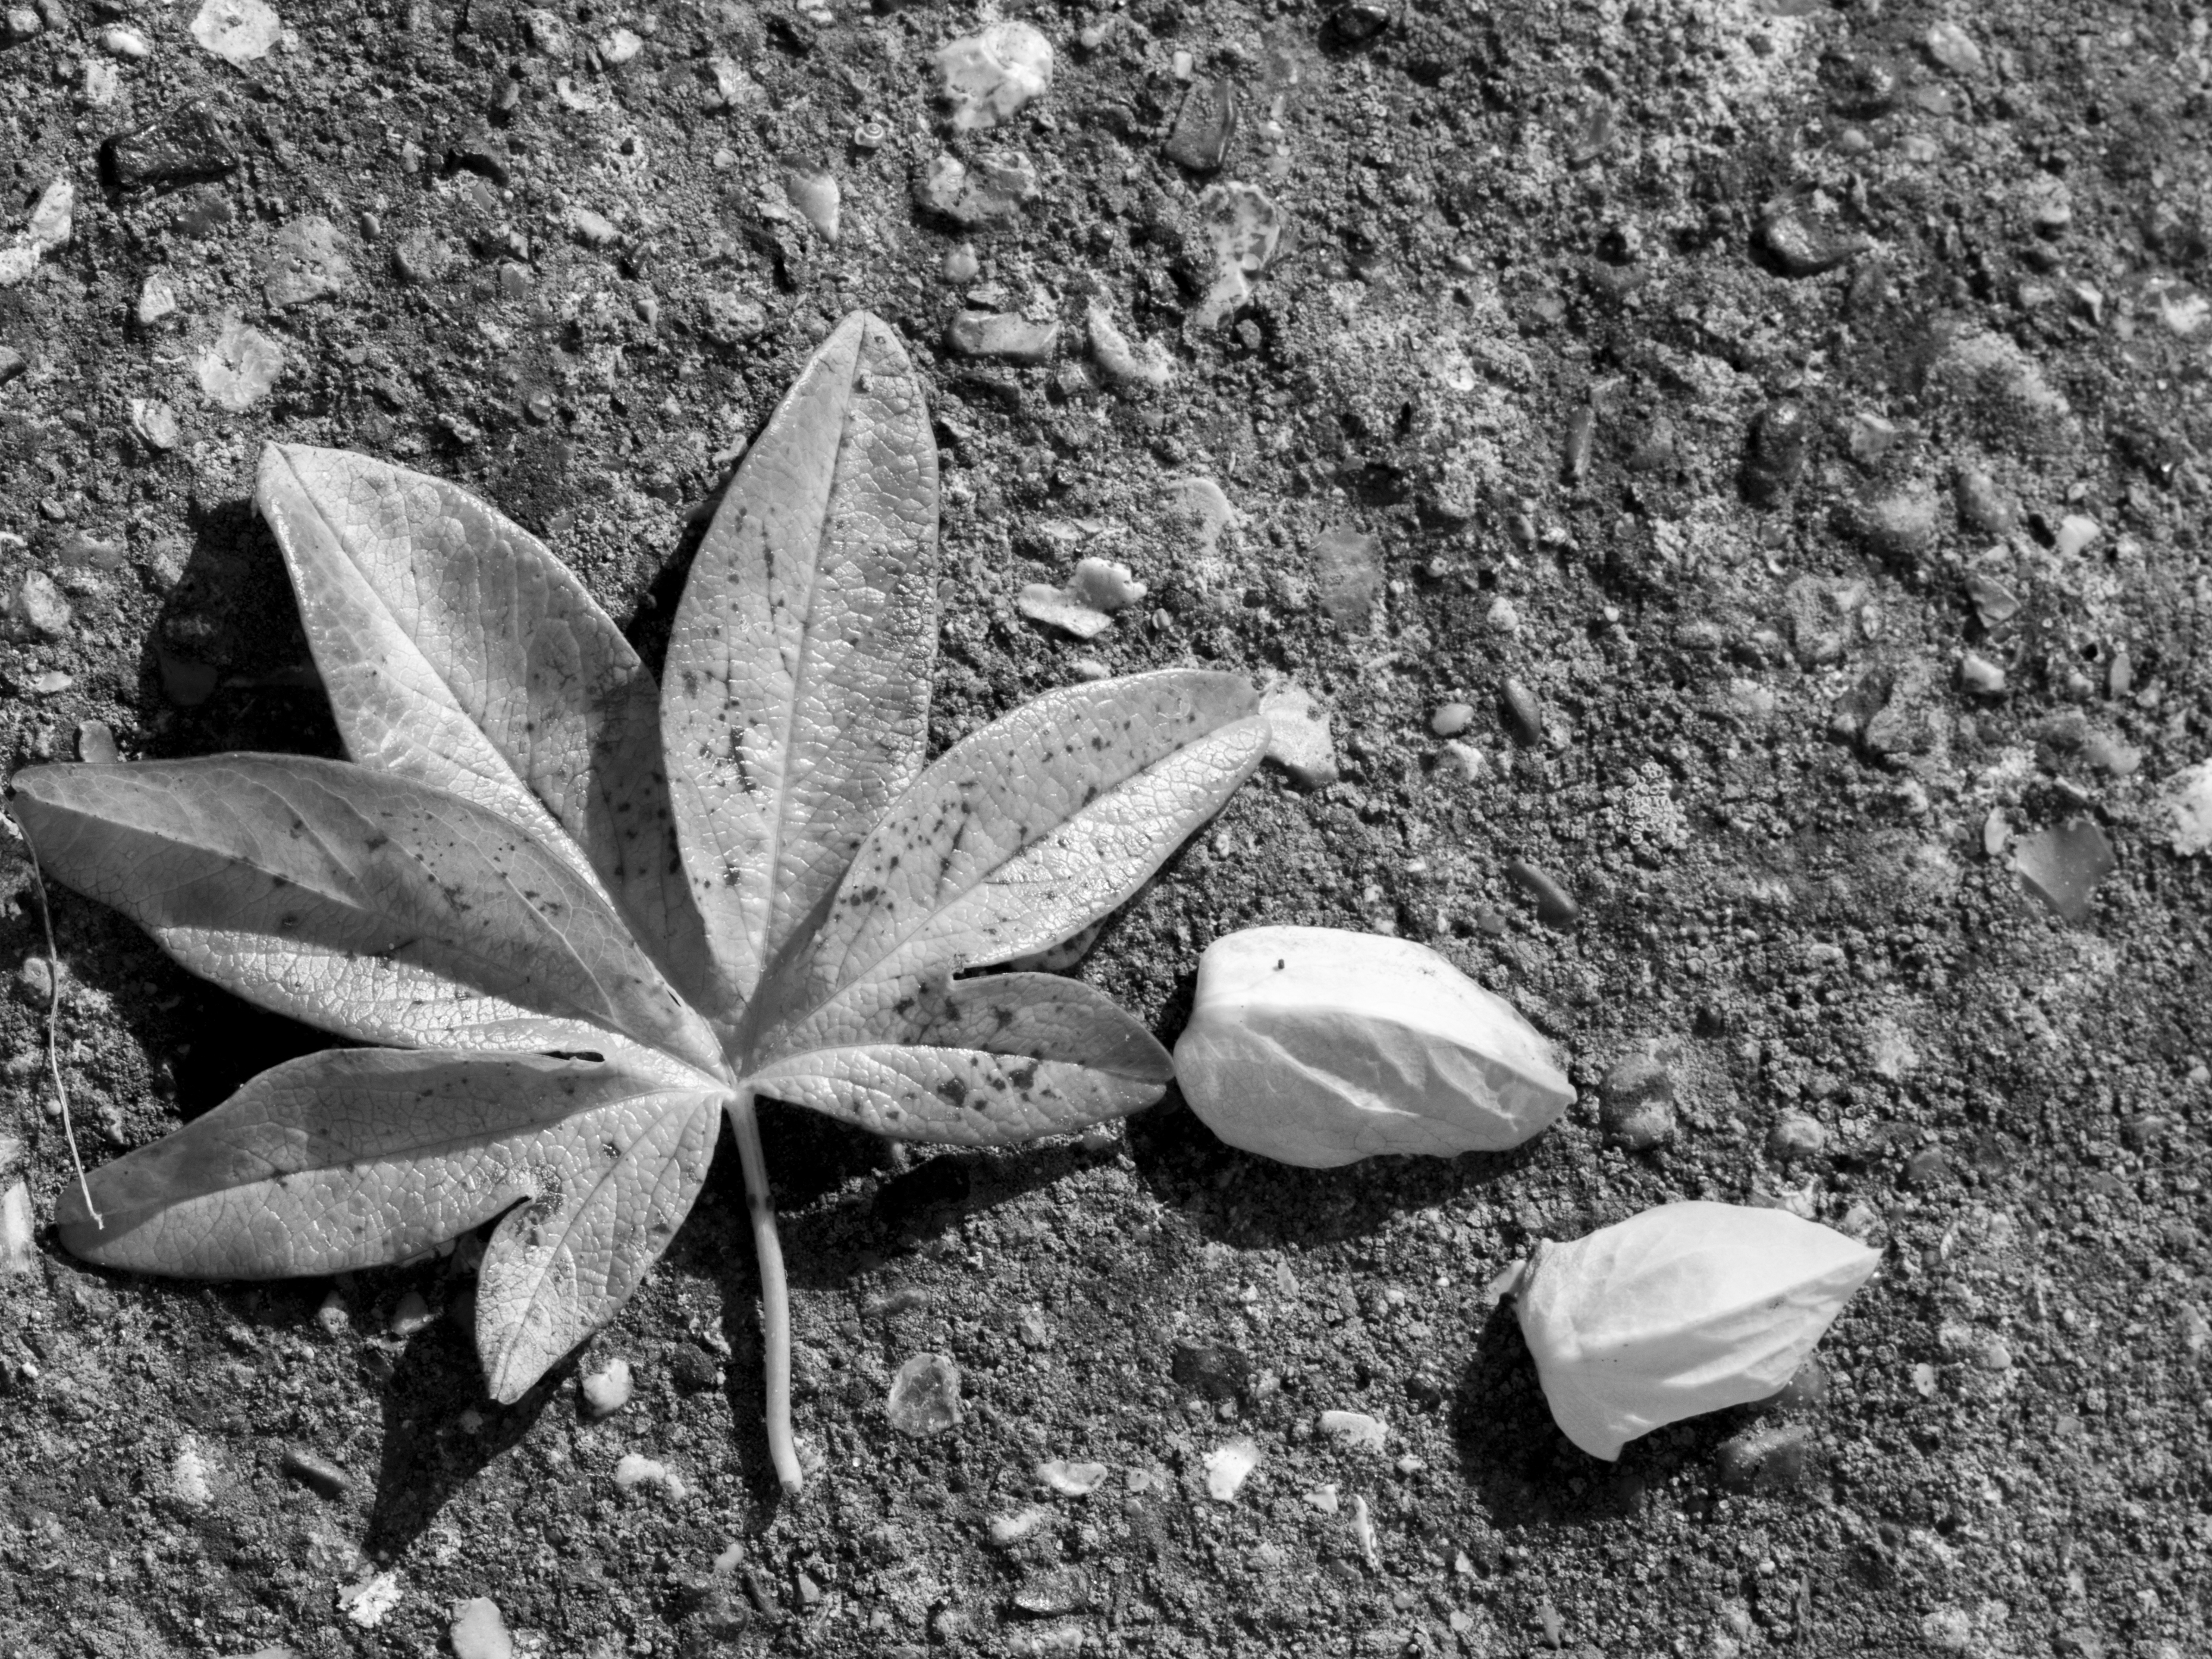
tree, nature, black and white, plant, photography, leaf, flower, petal, soil, botany, monochrome, flora, uk, peterborough, macro photography, flowering plant, monochrome photography